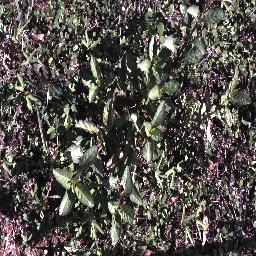
Label: snake_weed